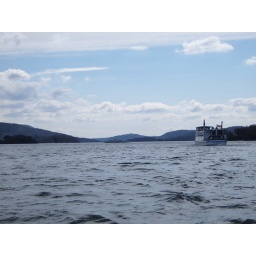
Windermere with passanger boat and car ferry in the distance